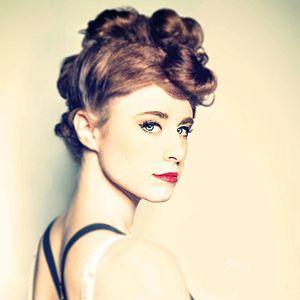
Kiesa Rae Ellestad, plus connue sous son nom de scène Kiesza, est une auteure-compositrice-interprète et danseuse canadienne née le 16 janvier 1989 à Calgary en Alberta au Canada. Elle a participé à l'écriture de chansons pour Rihanna, Kylie Minogue et Icona Pop. Elle participe en 2013 à la chanson Triggerfinger du groupe norvégien Donkeyboy, et sort en 2014 son premier single, Hideaway, qui atteint la première place du Top singles au Royaume-Uni.